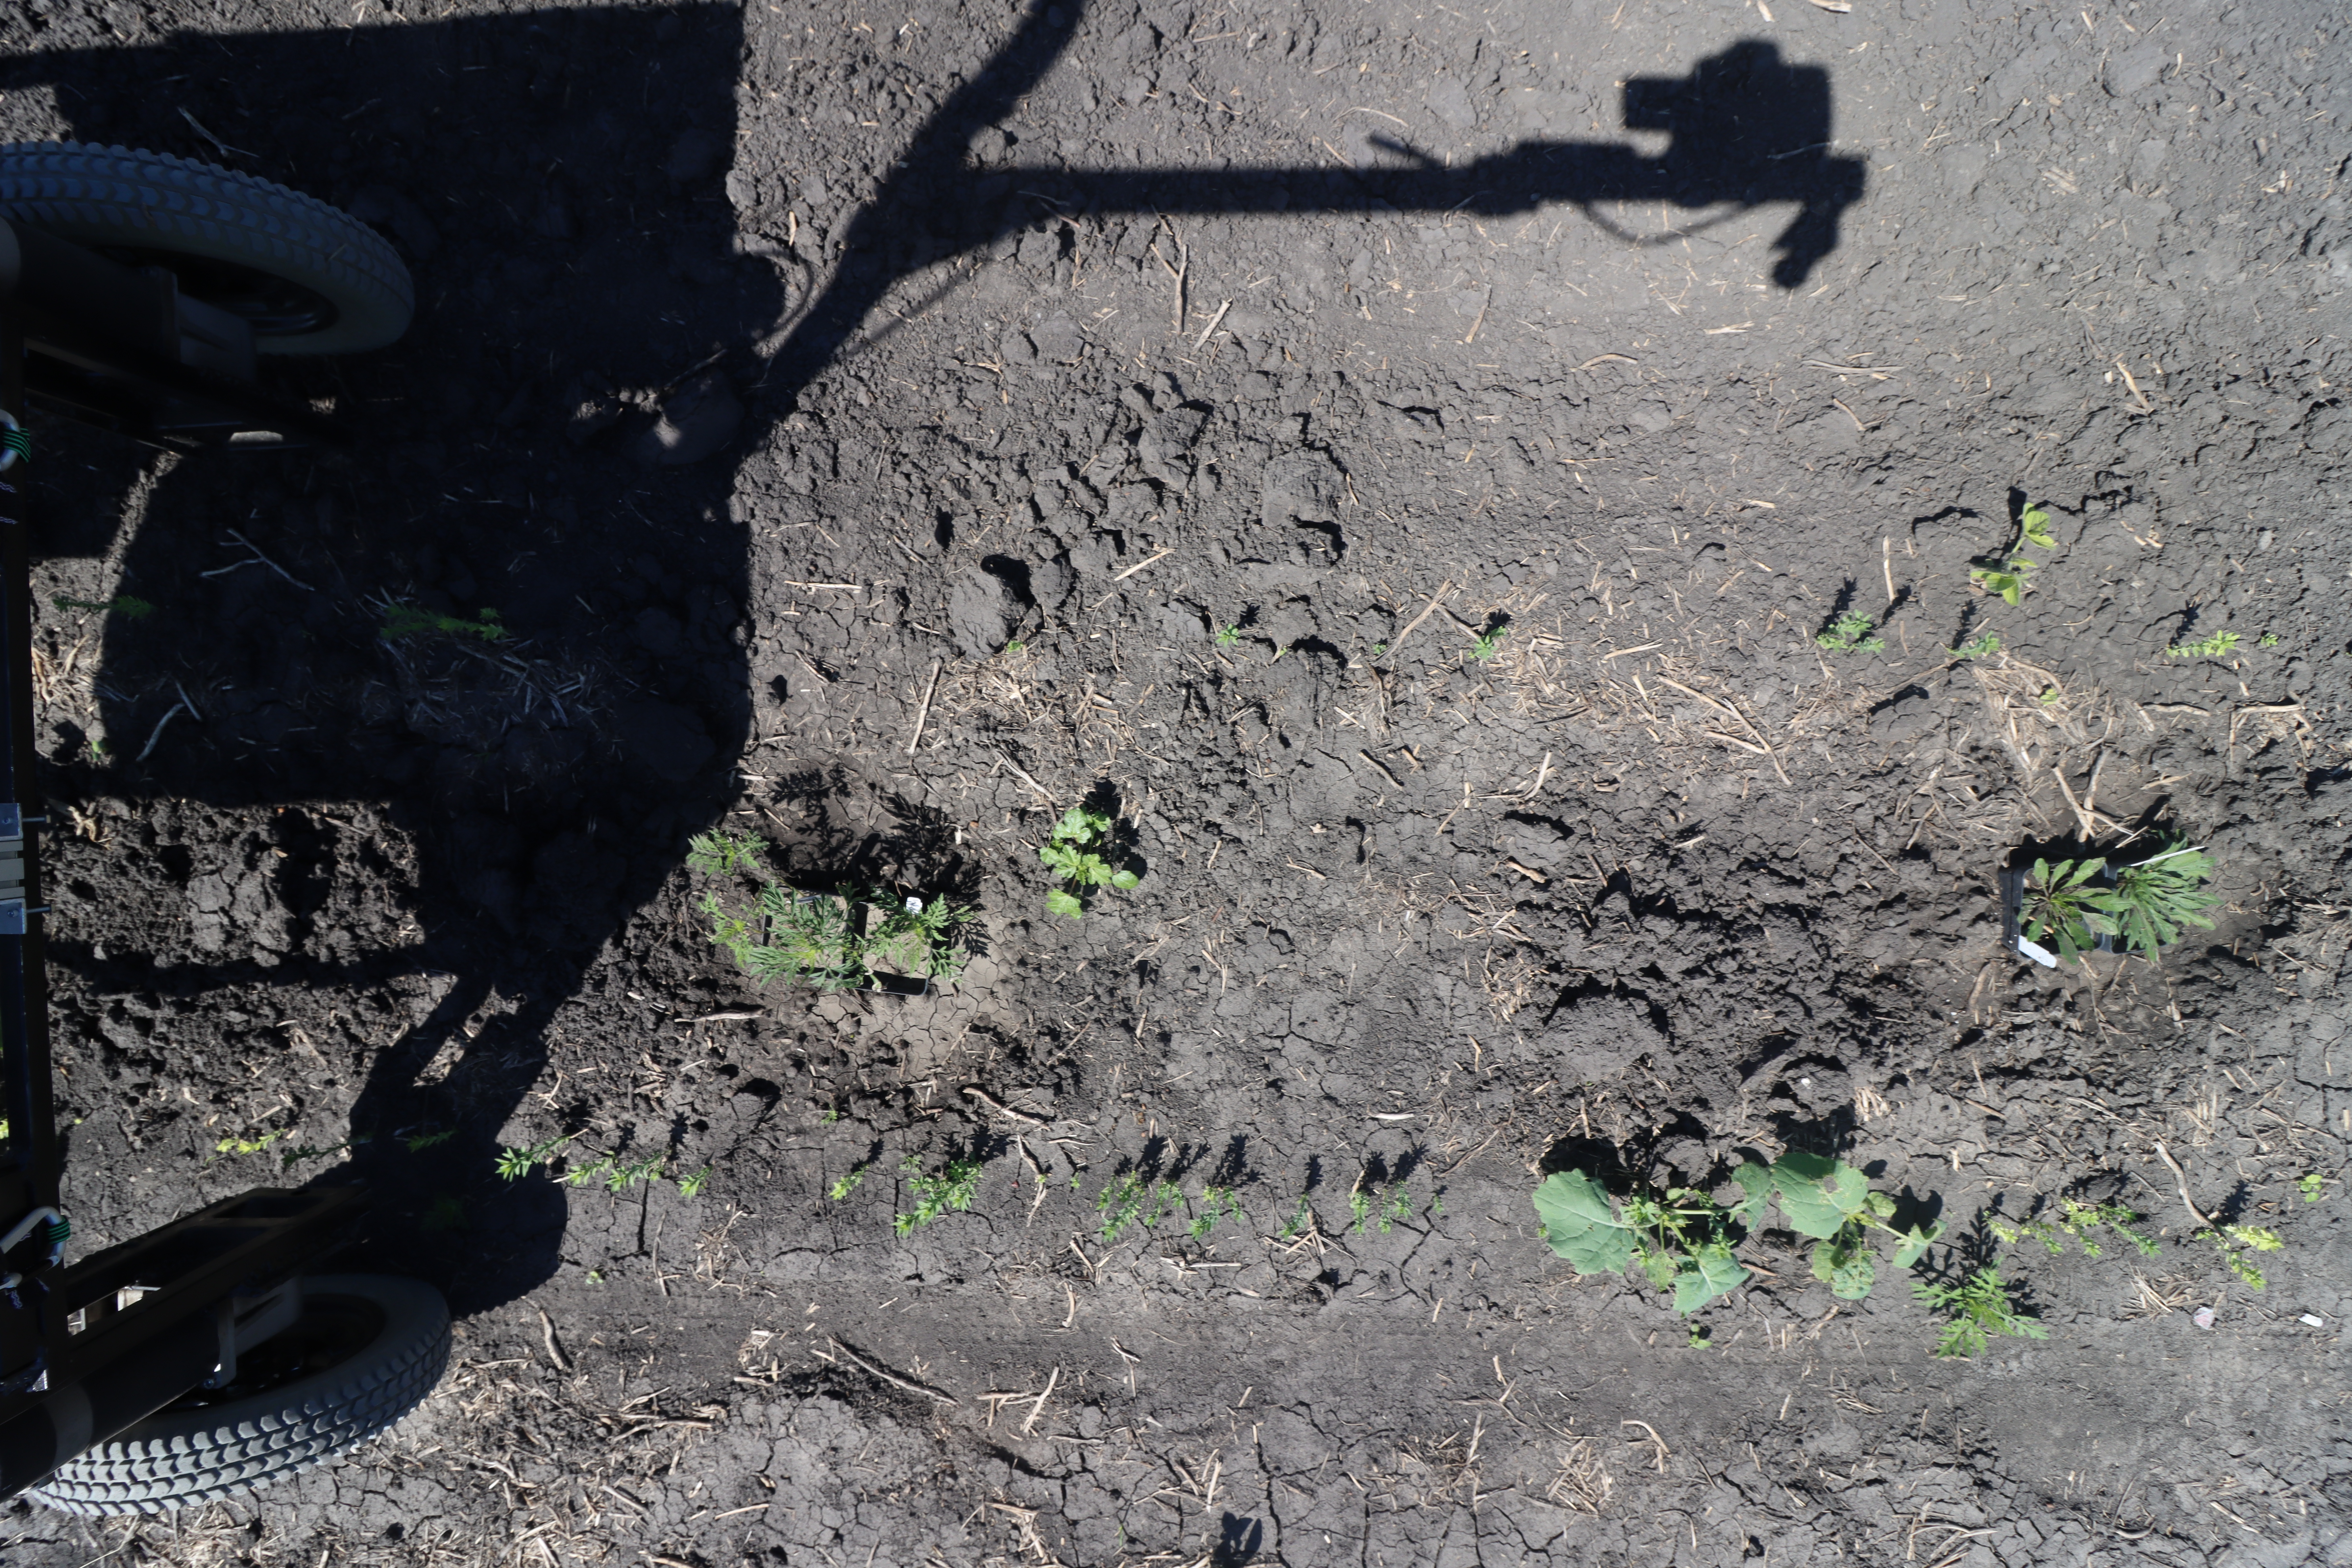
Crop: Flax
Objects: Flax, Flax, Flax, Flax, Flax, Ragweed, Horseweed, Flax, Flax, Flax, Flax, Canola, Canola, Flax, Ragweed, Flax, Flax, Flax, Flax, Ragweed, Ragweed, Flax, Flax, Soybean